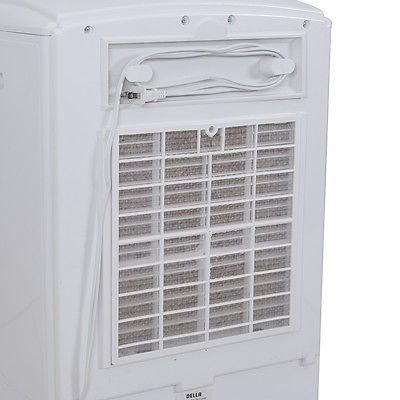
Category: fan